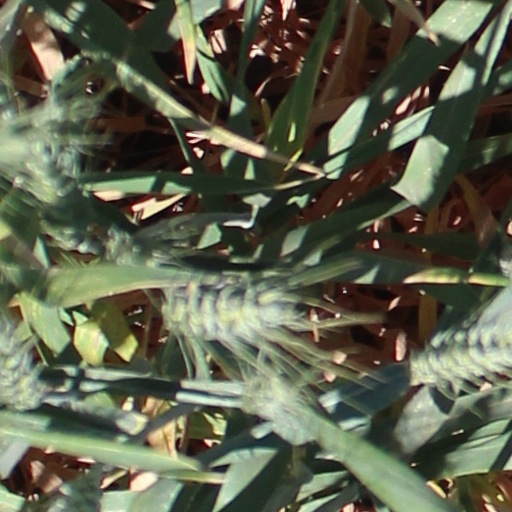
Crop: wheat